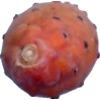
Label: cactus_fruit_red